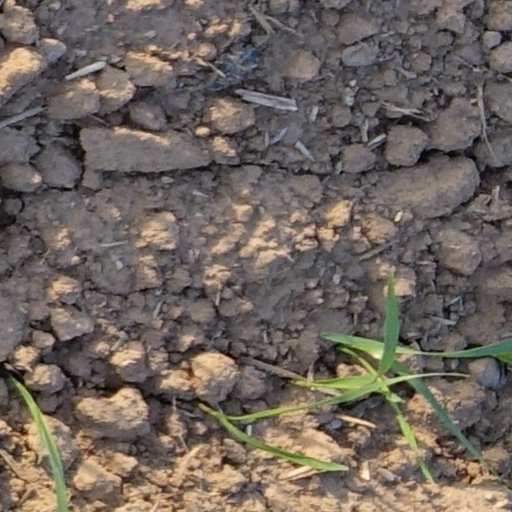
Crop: wheat